Canoeing at the 1976 Summer Olympics – Men's C-2 1000 metres

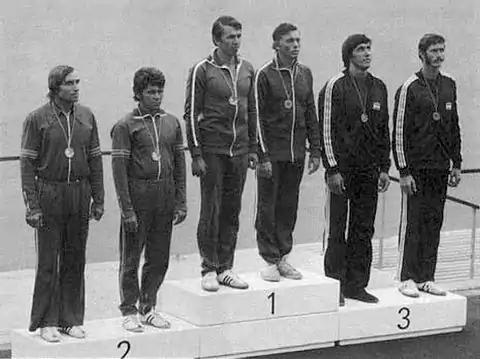
Left-right: Gheorghe Danielov, Gheorghe Simionov, Serhiy Petrenko, Aleksandr Vinogradov, Tamás Buday, Oszkár Frey

The 15 teams first raced in two heats on July 29. The top three finishers from each of the heats advanced directly to the semifinal and the remaining ten teams were relegated to the repechages.